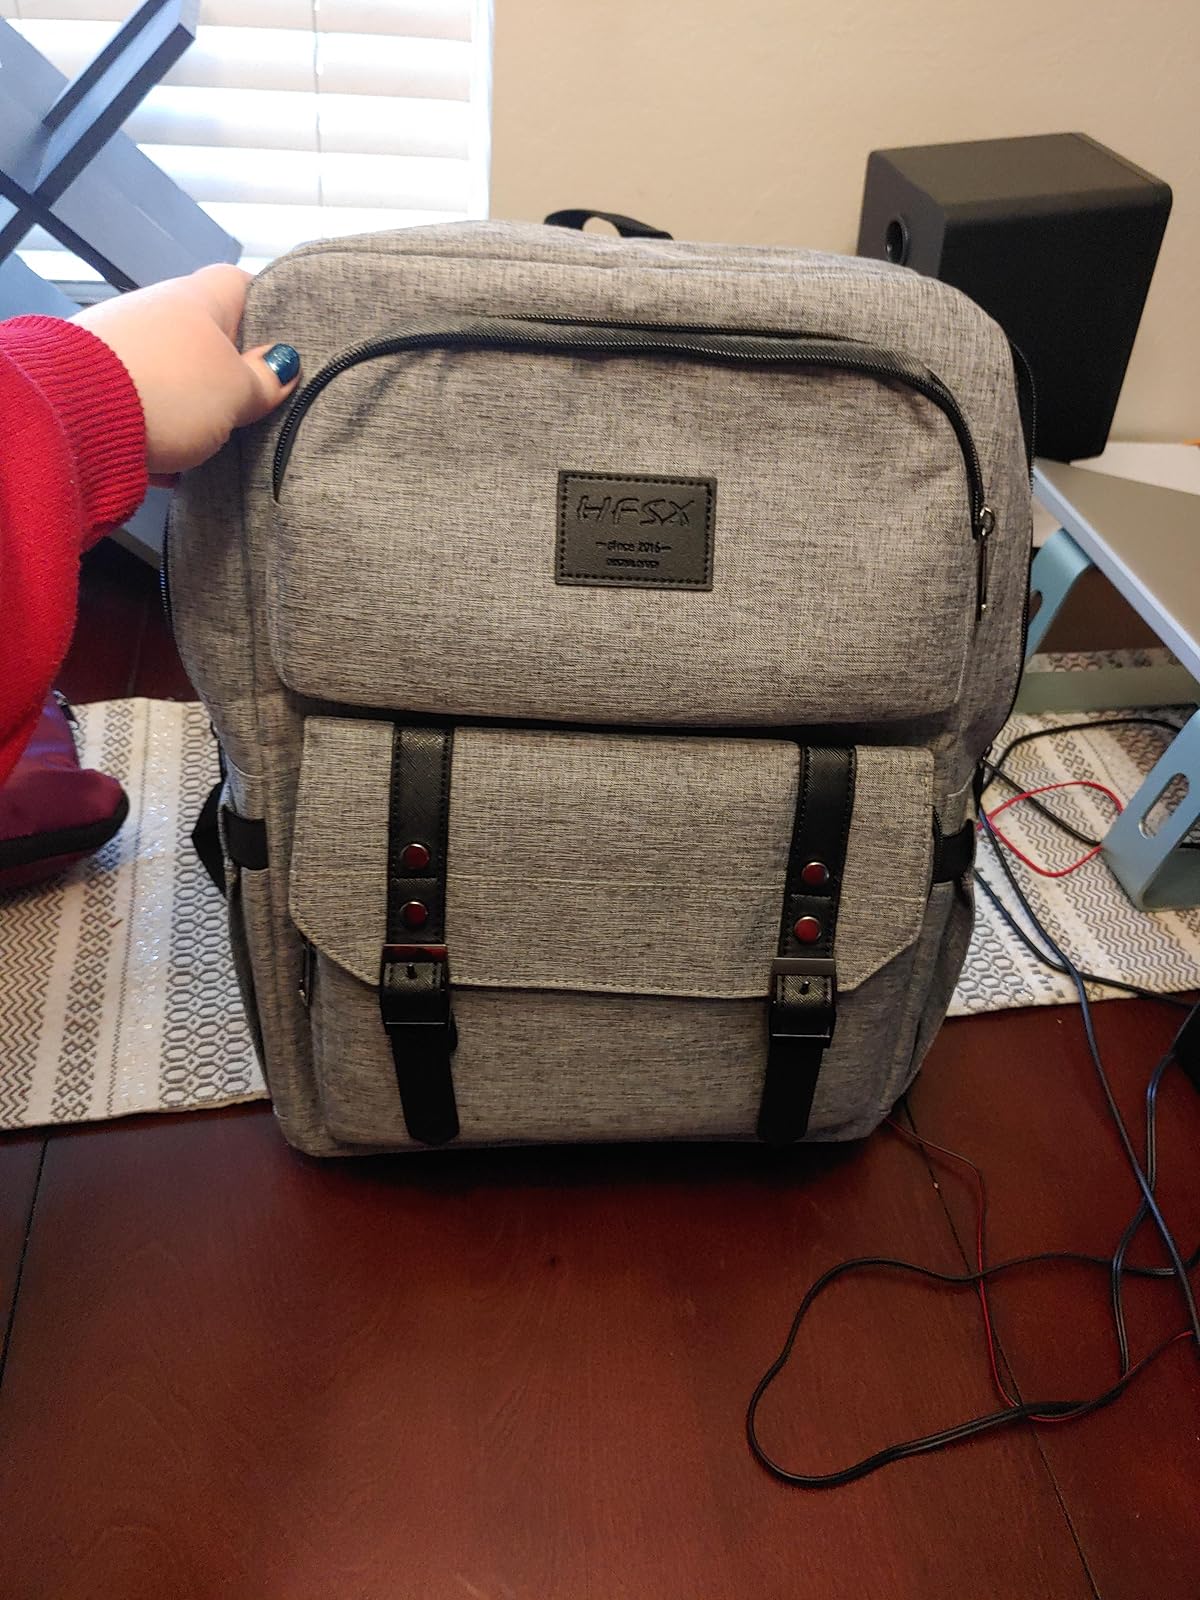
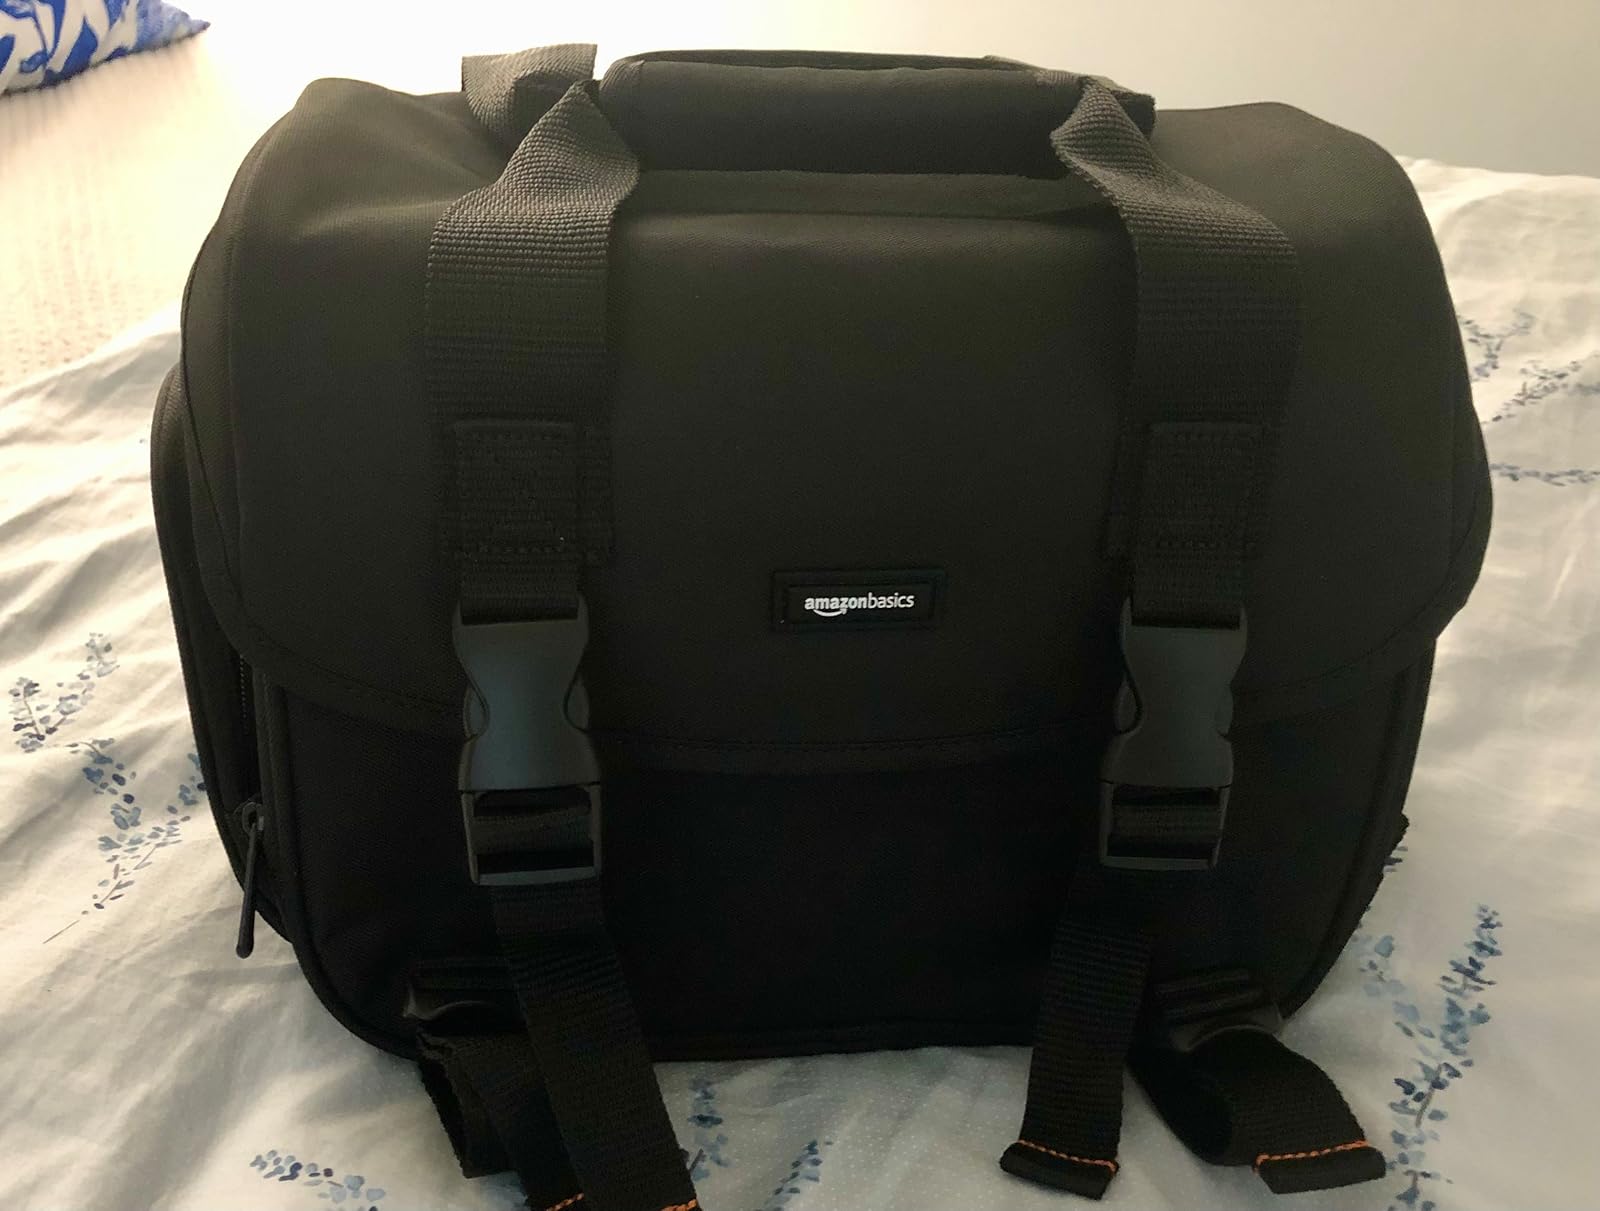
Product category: bag
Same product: no